Michael Oakes

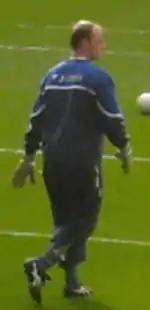
Oakes with Cardiff City in 2008

Michael Christian Oakes (born 30 October 1973) is an English football coach and former professional footballer.